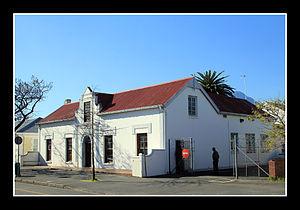
Somerset West est une ville de la province du Cap-Occidental, en Afrique du Sud. Elle est située dans la zone du Helderberg, à 50 km environ à l'est du Cap et à 10 km de Strand.